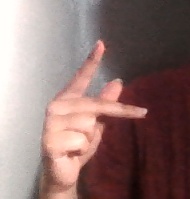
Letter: dha